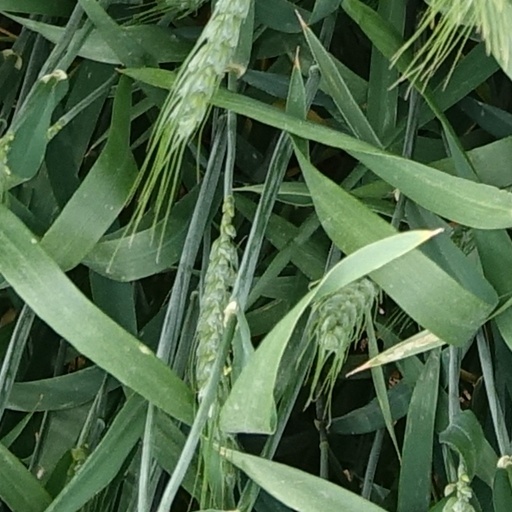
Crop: wheat